Hamilton White House

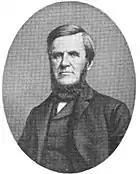
Hamilton White (1807-1865)

Hamilton White (1807—1865) lived at the White House until his death; his family retained ownership until 1911/12, although the building briefly housed the Kanatenah Club. The house is the last of a number of National Register of Historic Places-listed residential structures, in original construction and exterior, remaining in the immediate vicinity of downtown, along the city's Fayette (later, Fireman's) Park. In 1976 it was purchased by an investment group and converted into business offices. In 2002, it was sold to a private environmental firm, but remains offices for lawyers and other small businesses.